Kleč, Semič

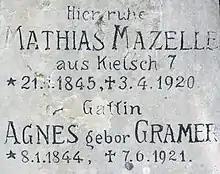
Gottschee German gravestone with the toponym "Kletsch"

The origin of the name "Kleč" is uncertain. Snoj observes that settlements named "Kleč(e)" generally lie along rivers and he connects this with the Slovene common noun "kleč" 'sandy or gravely river bank; gravely area covered with thin soil', referring to the local geology. Bezlaj also mentions the possibility of derivation from *"klękъ" 'small branching hills'. Another possibility is that it is derived from "kleč" with the meaning 'cliff'. Petschauer suggests that the name is derived from "klet" with the meaning 'shed, shack'.